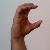
The image shows a hand gesture representing the letter 'C' in Indian Sign Language.